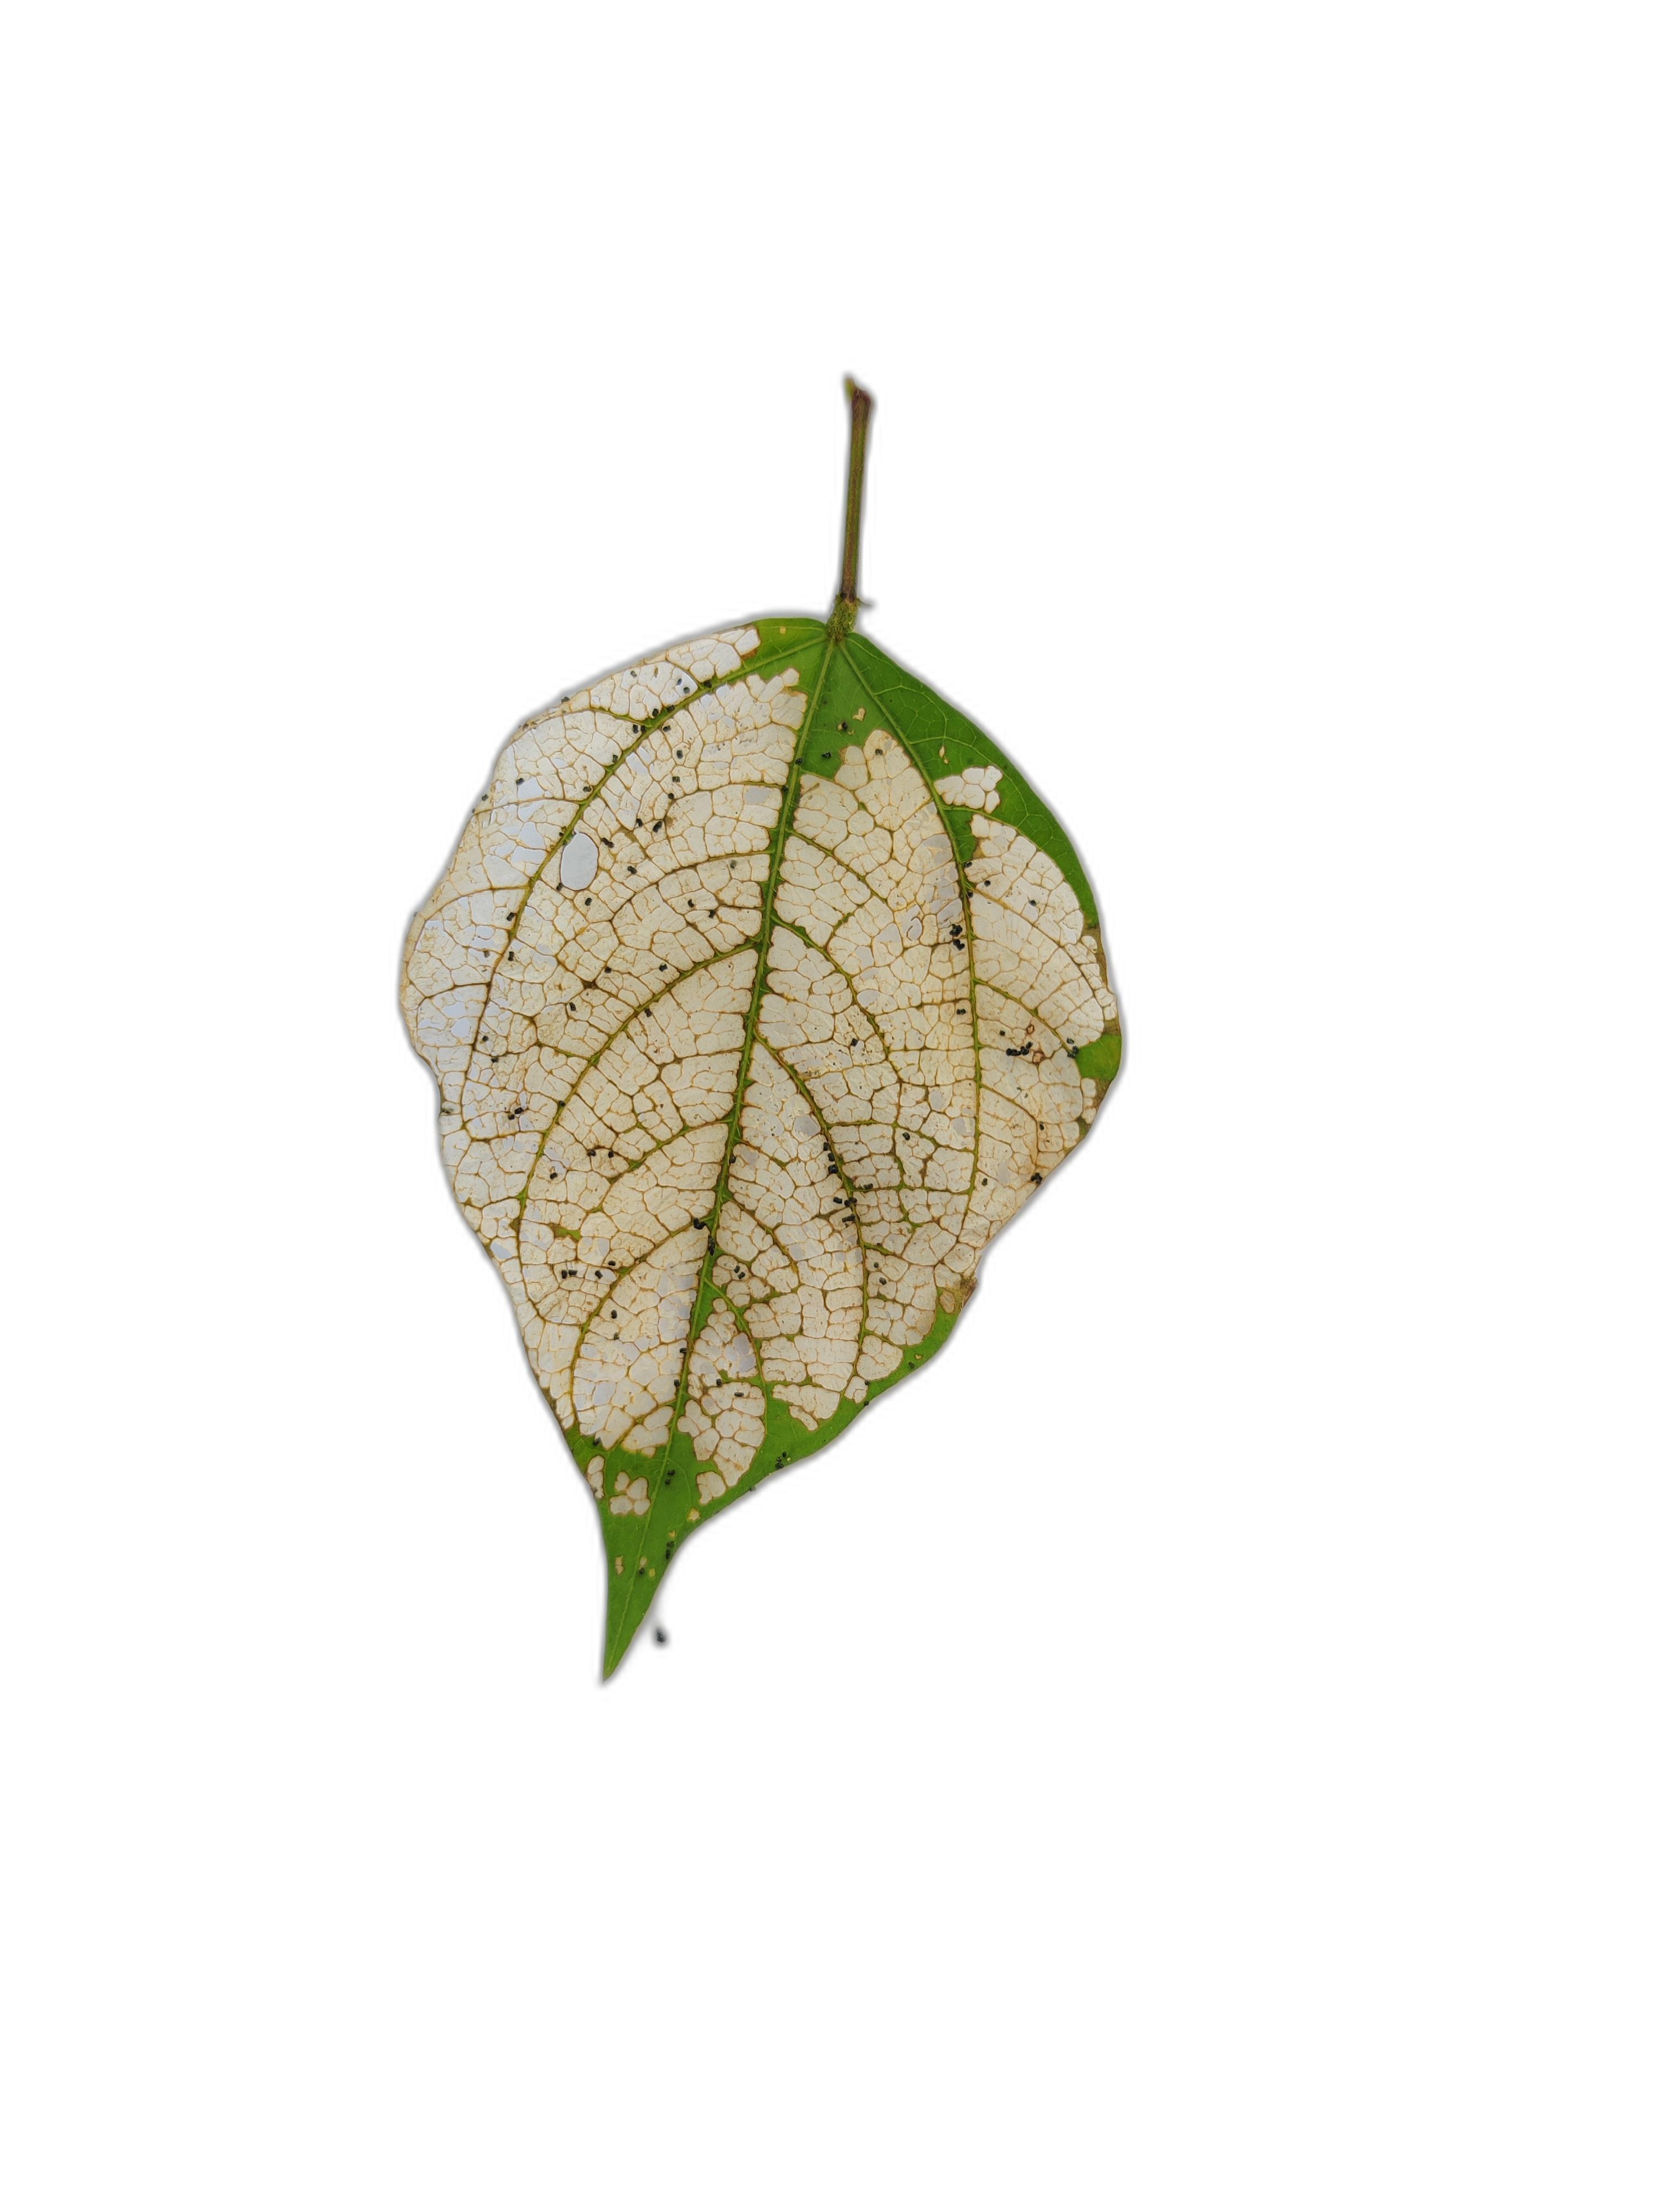
Label: Insect